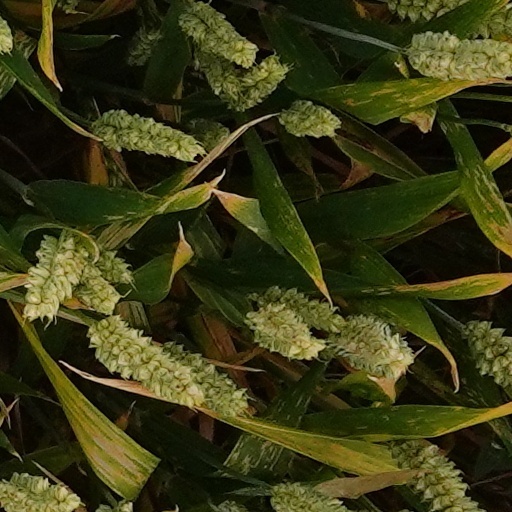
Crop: wheat